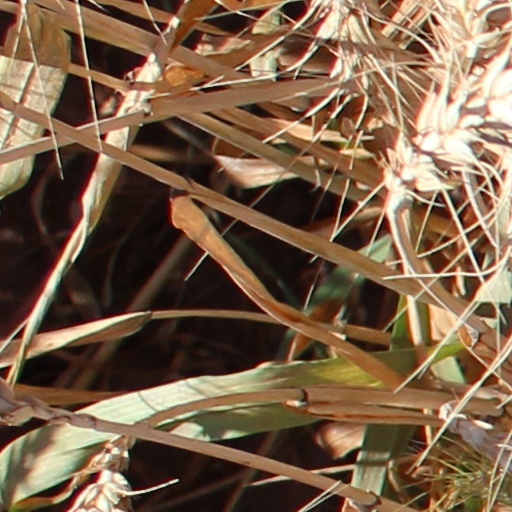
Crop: wheat